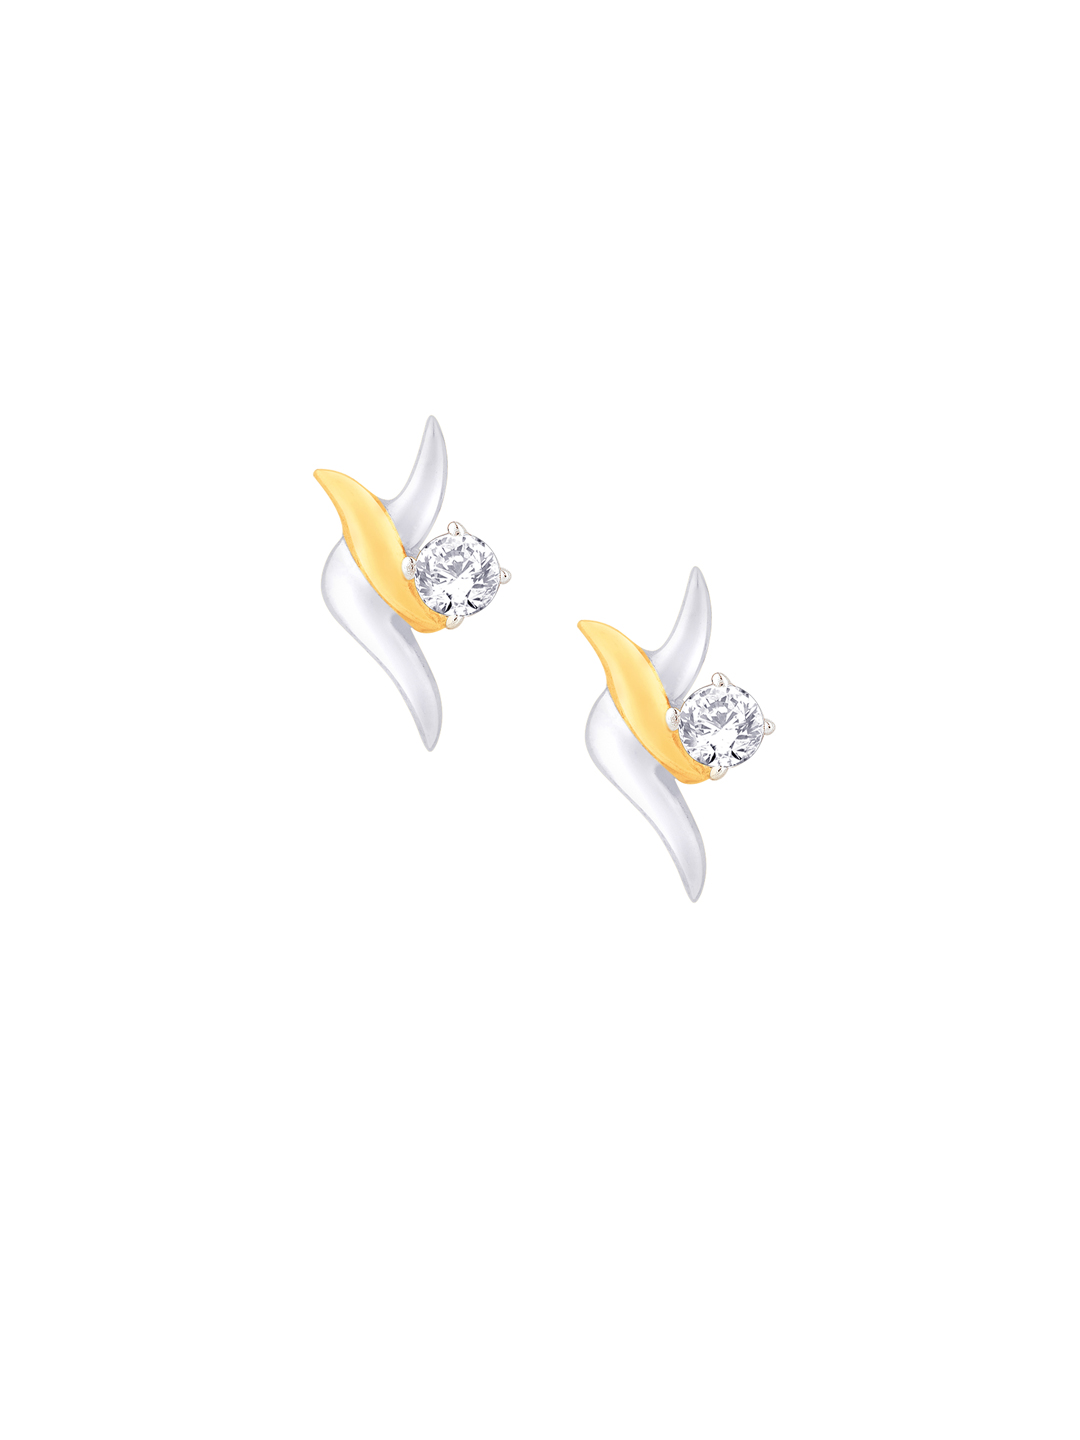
Lucera Women Silver Earrings
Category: Accessories / Jewellery / Earrings
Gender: Women
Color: Silver
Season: Summer 2012
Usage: Casual